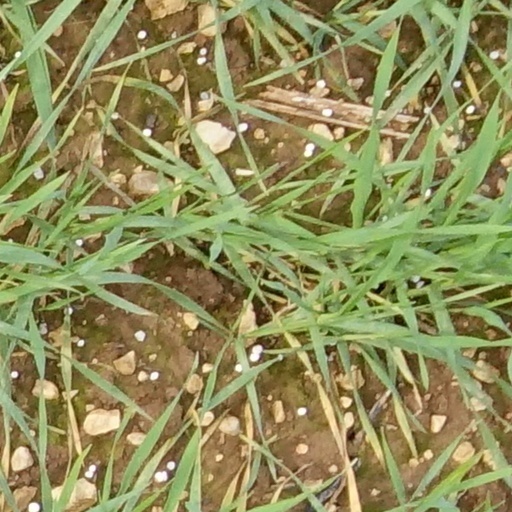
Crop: wheat